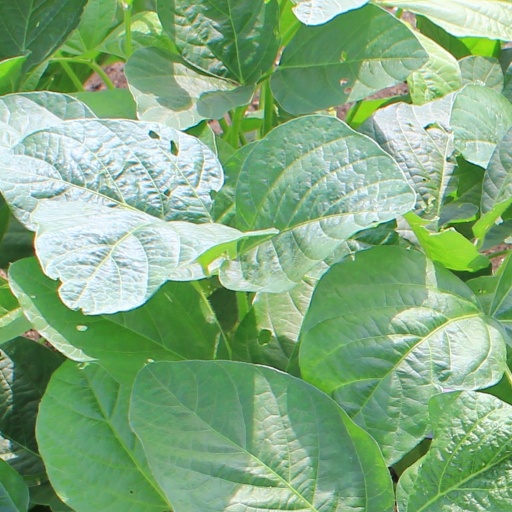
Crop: soybean